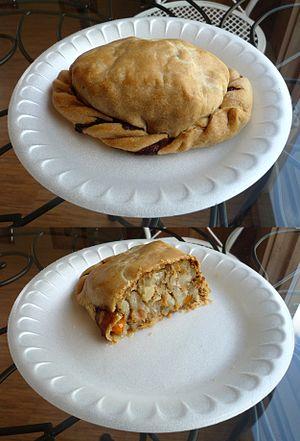
Le Cornish pasty est une sorte de tourte originaire de Cornouailles en Royaume Uni.